Mariana Wright Chapman

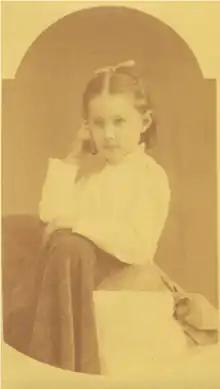
Mariana Wright Chapman as a young girl

Mariana Wright was born in New York on March 14, 1843. Her father was Dr. Aaron Wright, formerly of Ohio, and her mother was Mary Willets, daughter of Amos Willets of New York, both members of the Society of Friends.